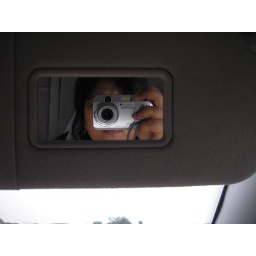
mirror mirror in the car